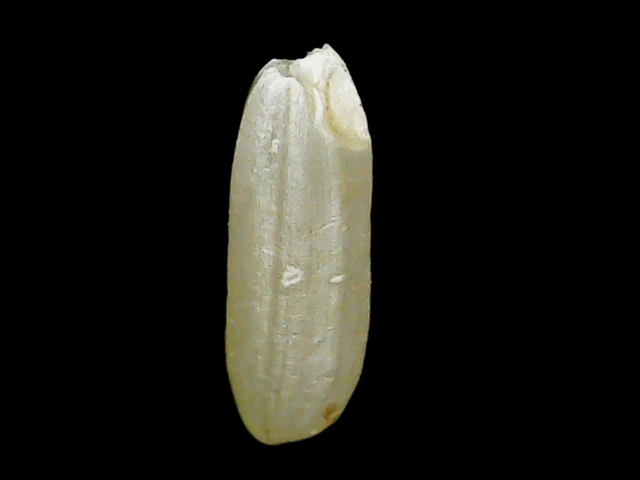
Rice variety: Binadhan26